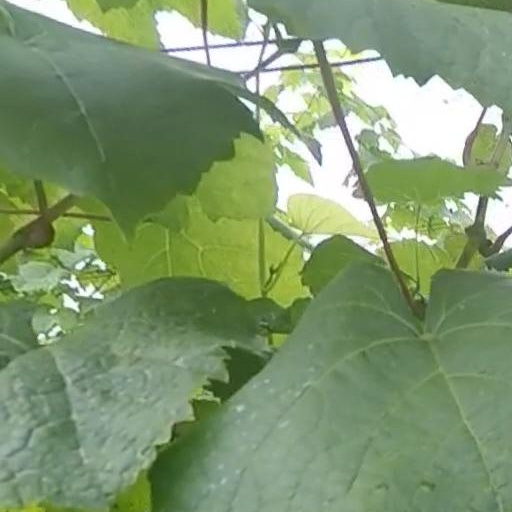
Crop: grape